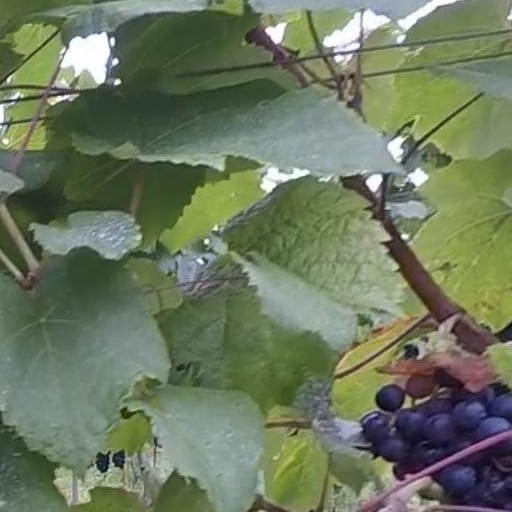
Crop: grape